Martín Karadagian

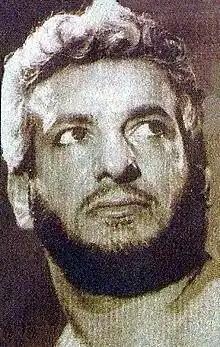

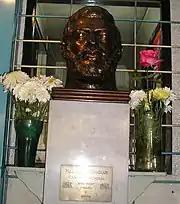
Memorial in Karadagián's gym.

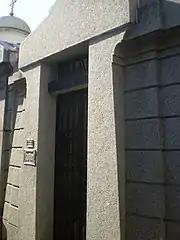
Karadagián's Recoleta crypt.

Martín Karadagián (April 30, 1922 — August 27, 1991) was an Argentine professional wrestler and actor.